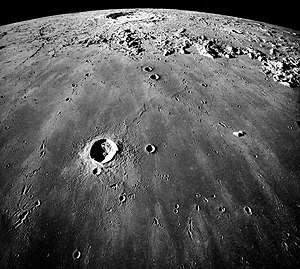
Månens geologi / Månelandskabet / Maria
Mare Imbrium og Copernicuskrateret. NASA foto.
Månens geologi er helt forskellig fra Jordens. Månen mangler næsten helt atmosfære og forekomst af vand, hvilket eliminerer indflydelse fra og erosion på grund af et vejr. Desuden har den ingen form for pladetektonik, den har lavere tyngdekraft, og den afkøles på grund af dens lille størrelse hurtigere end Jorden. Måneoverfladens komplekse geomorfologi er dannet ved en kombination af processer, hvoraf de vigtigste er nedslag, som har dannet nedslagskratere, og vulkansk aktivitet. Månen er et differentieret legeme, som er opdelt i en skorpe, en kappe og en kerne.